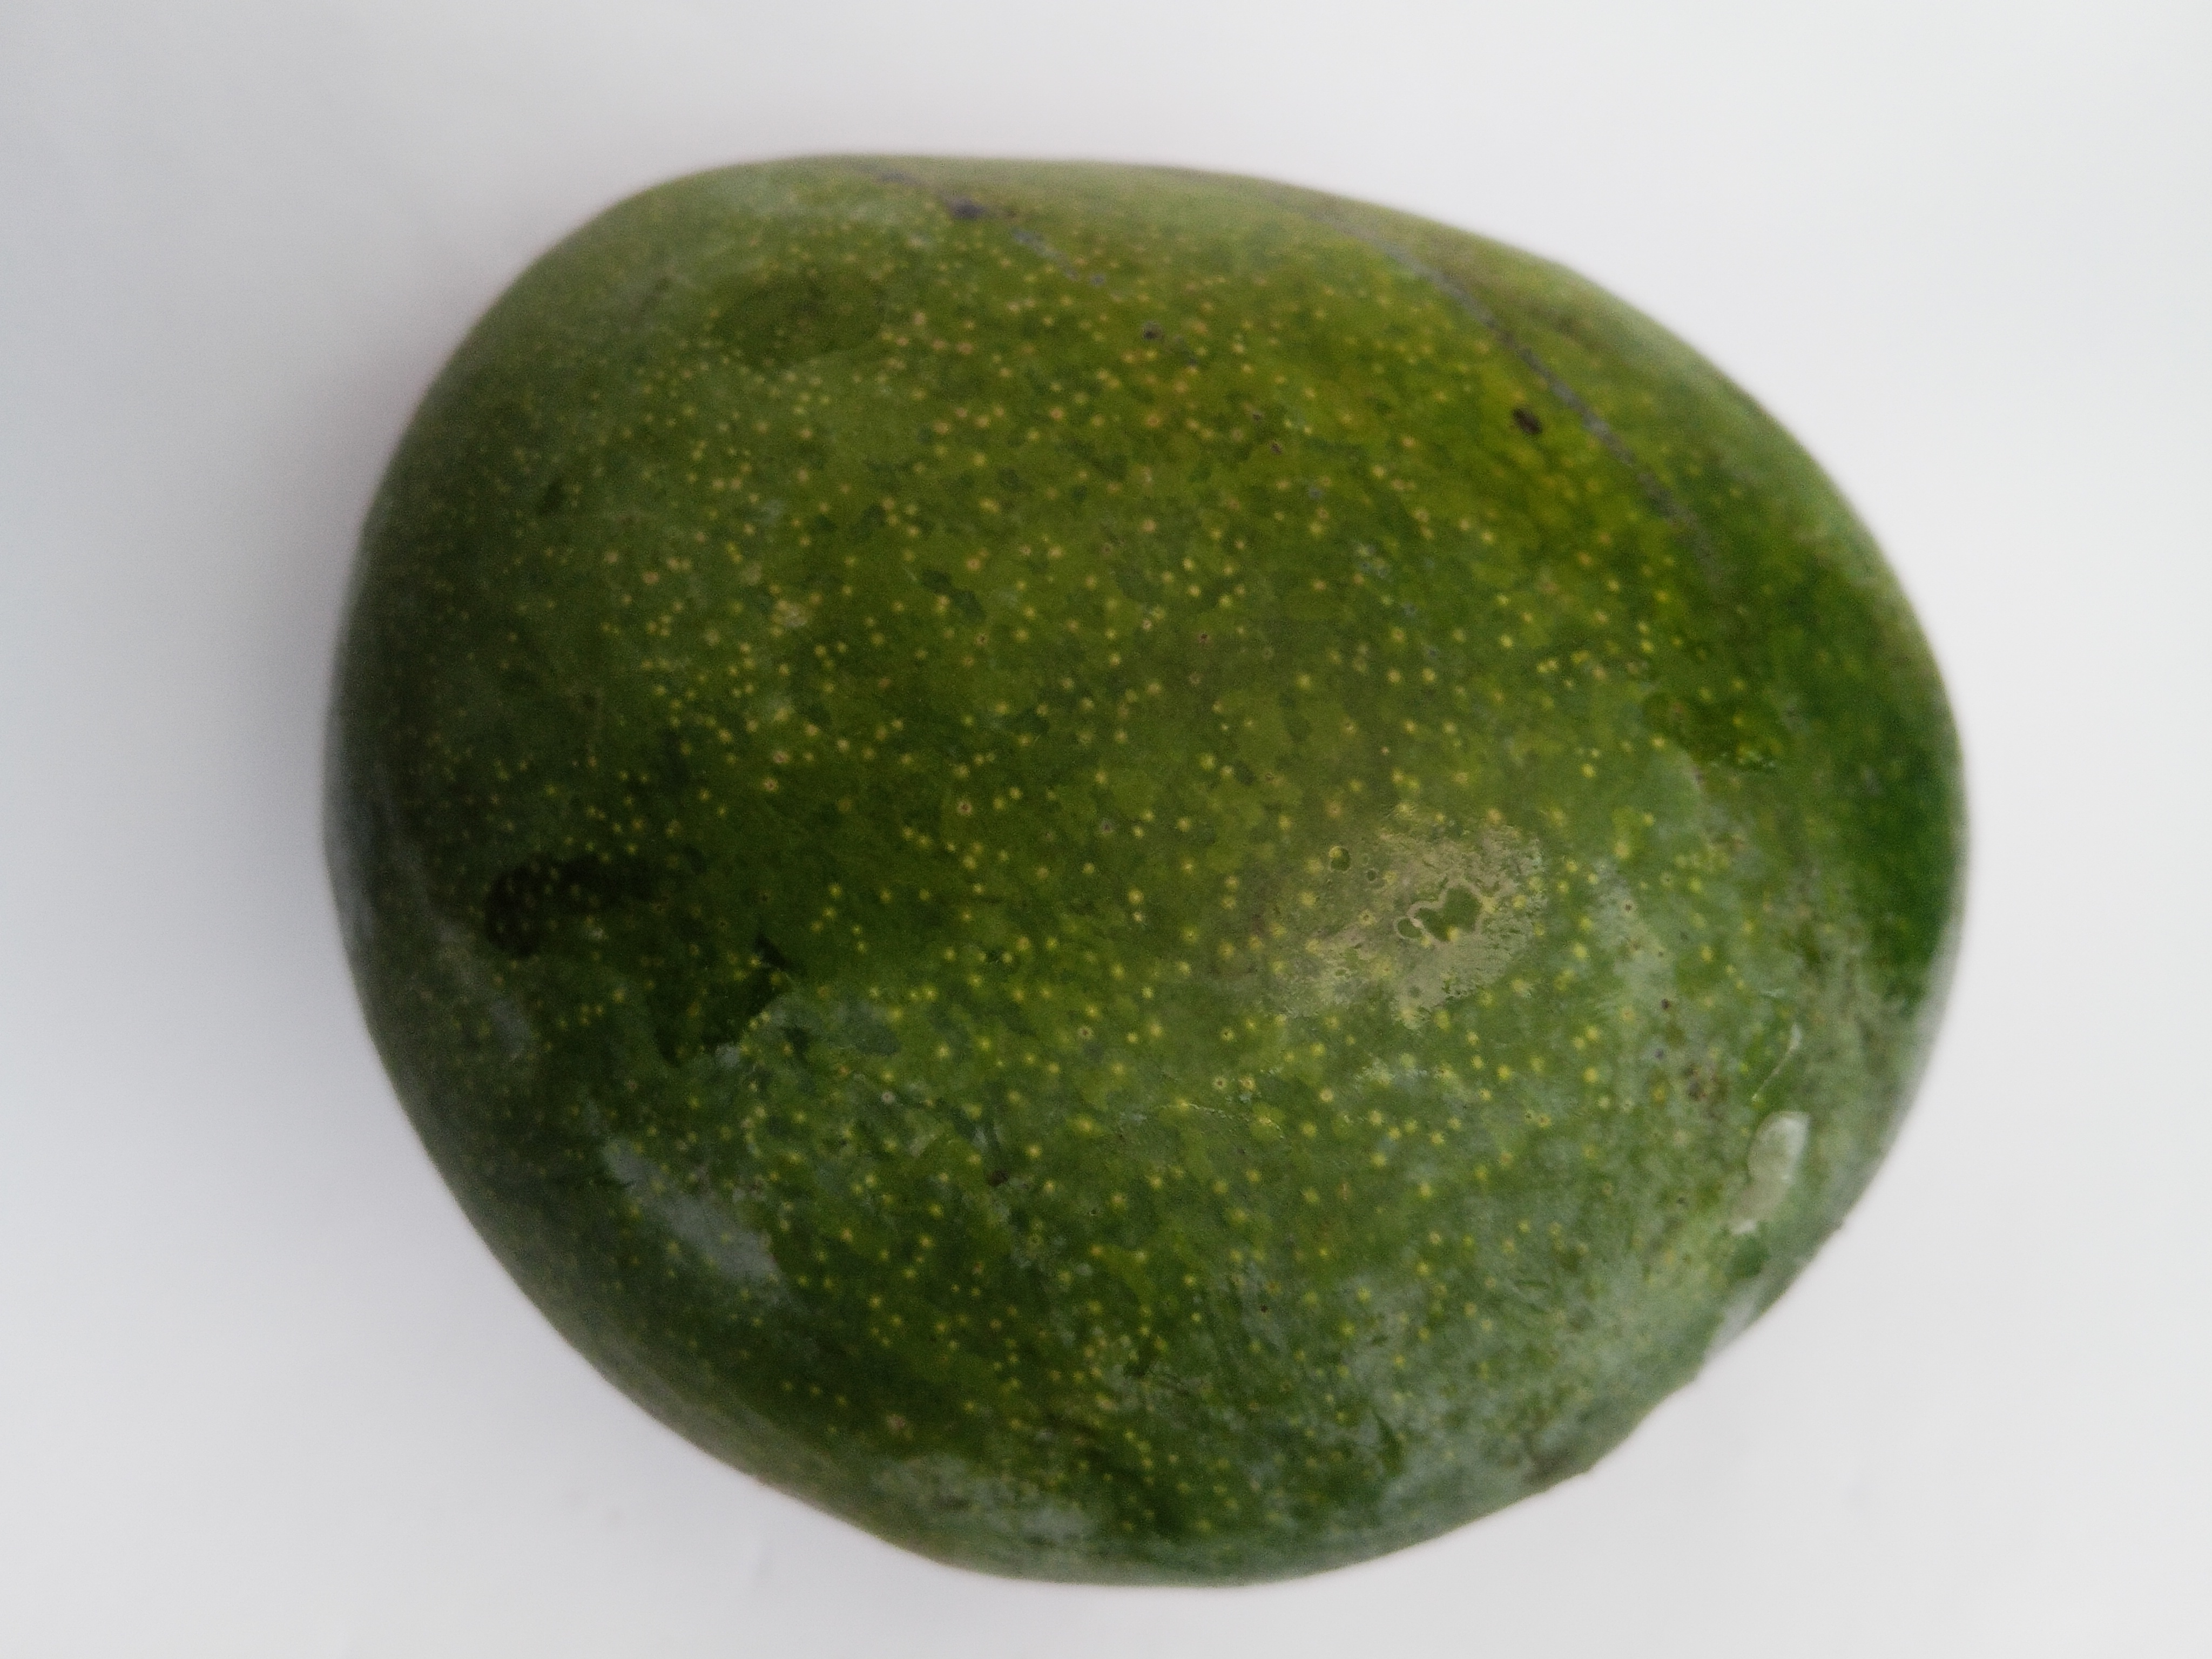
Mango variety: Bari 4